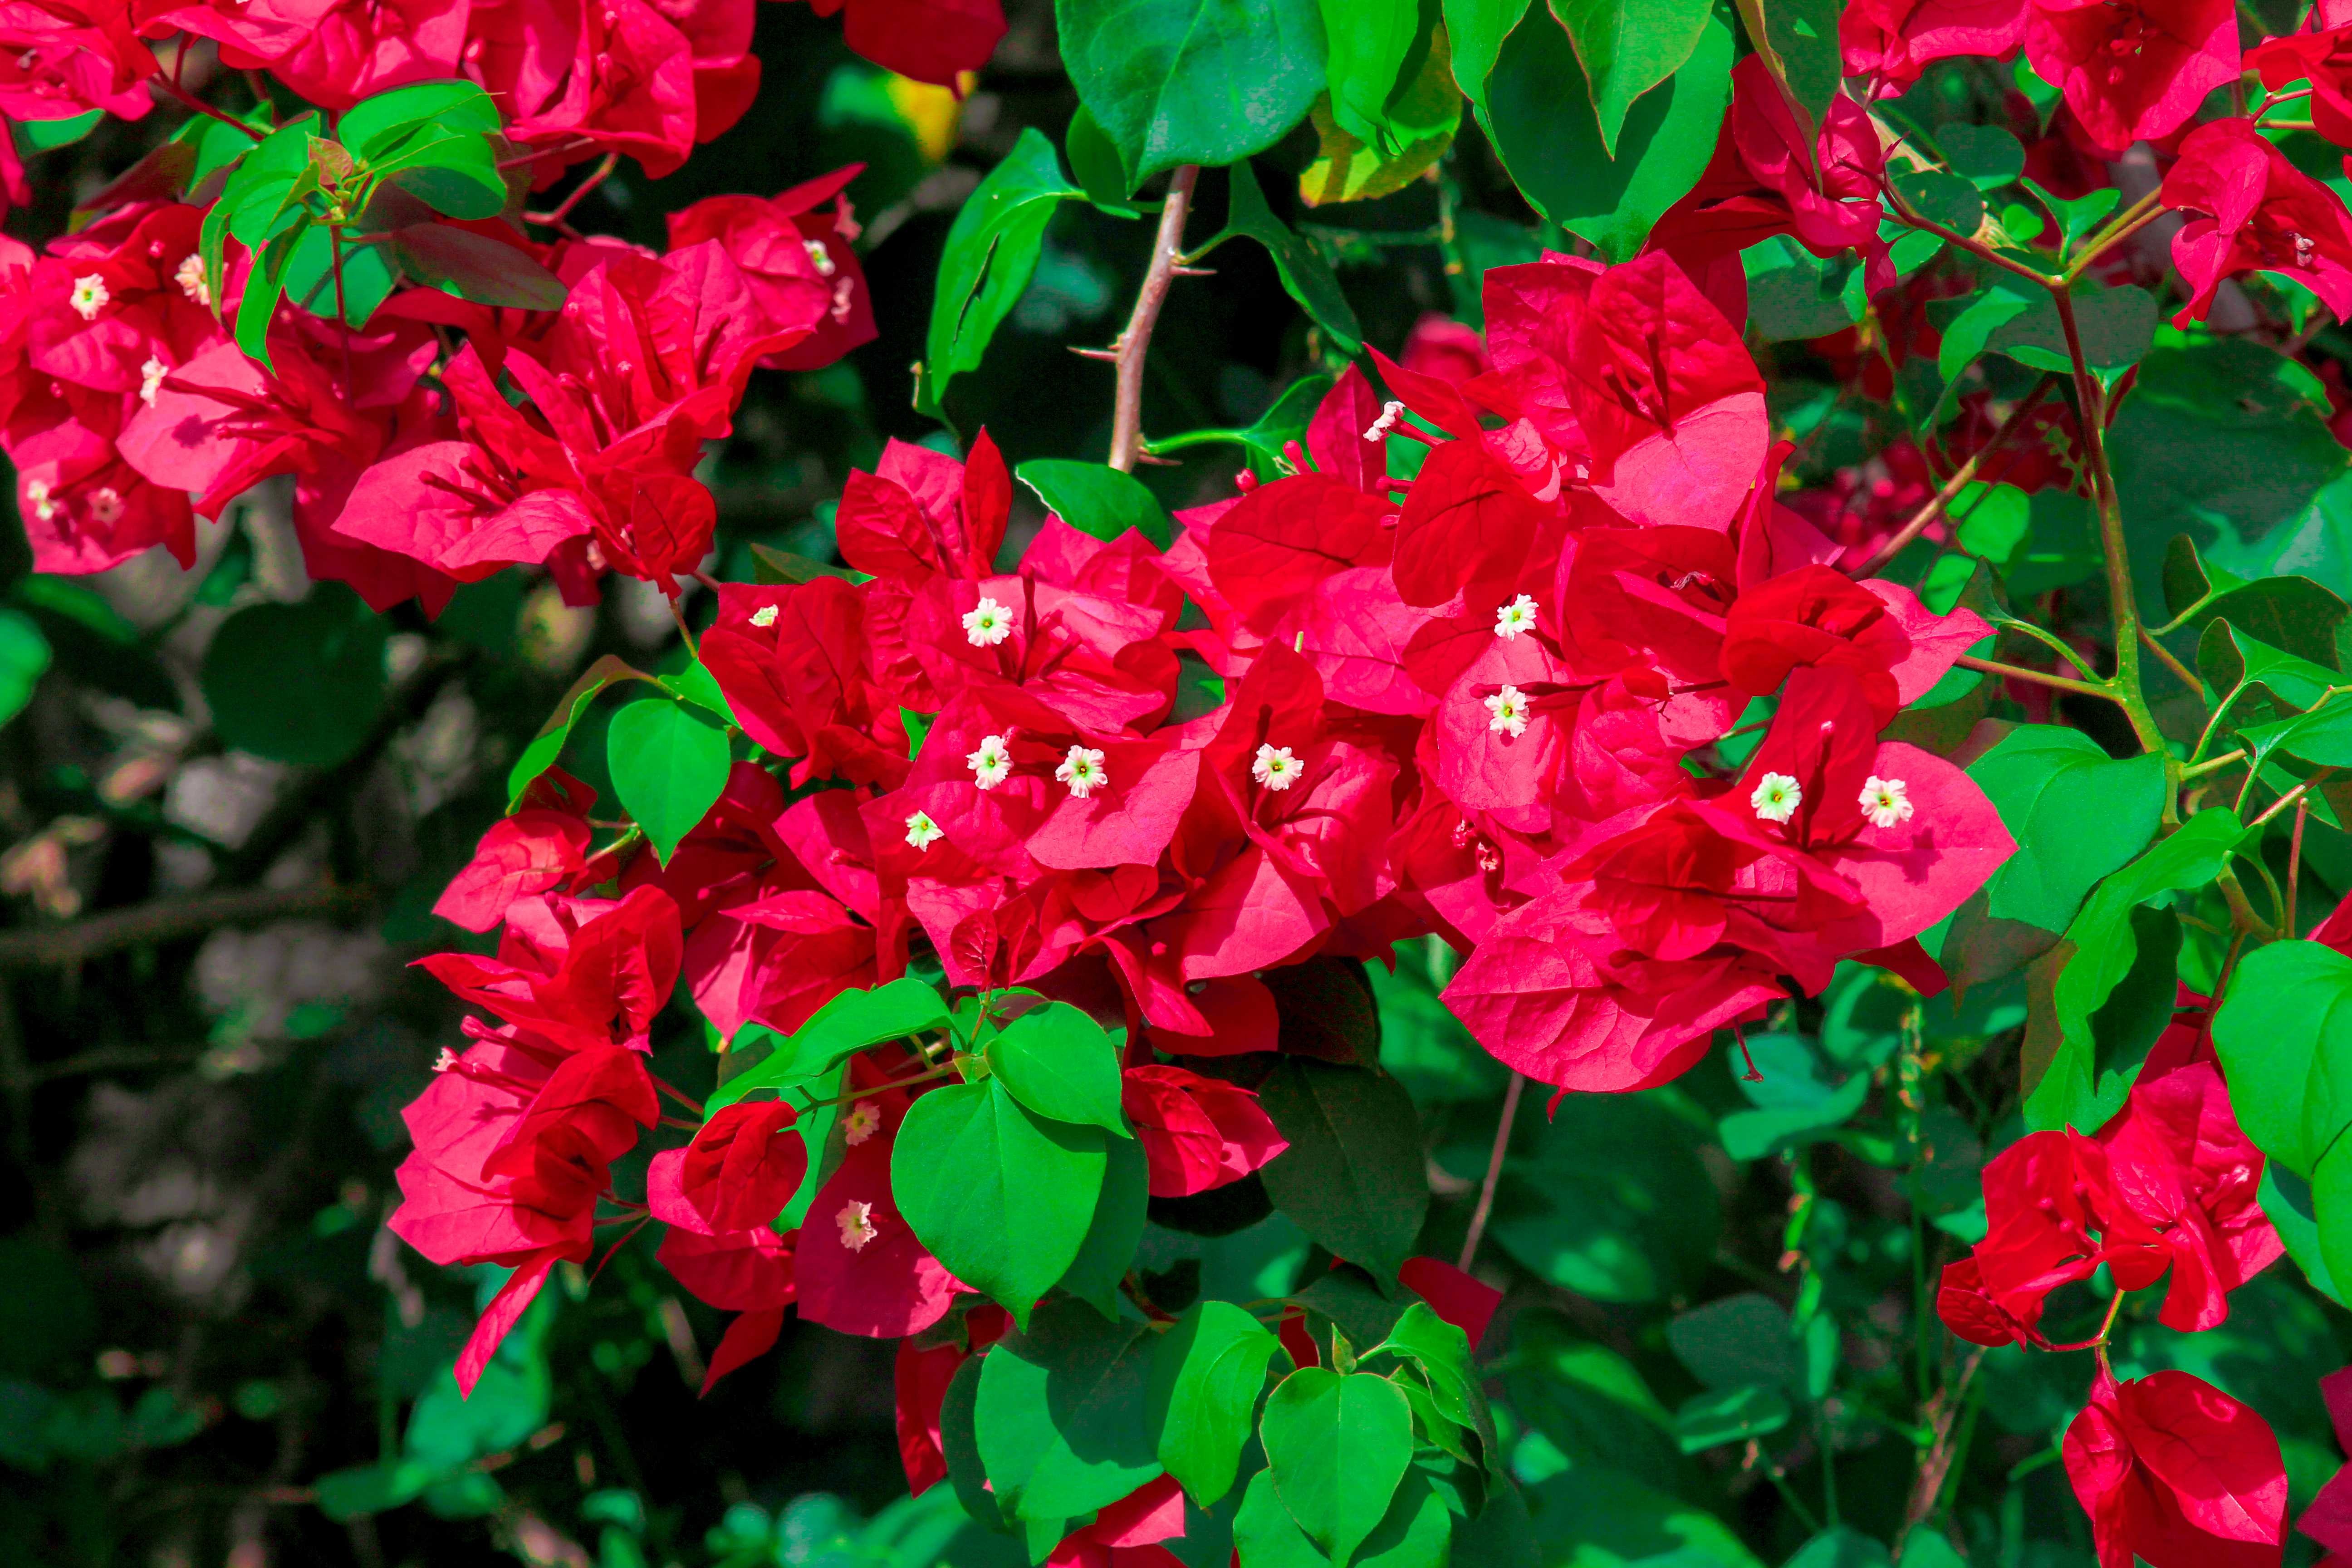
landscape, tree, nature, mountain, plant, house, leaf, flower, petal, rose, green, red, botany, flora, trees, shrub, beauty, costa, flowering plant, garden roses, annual plant, woody plant, land plant